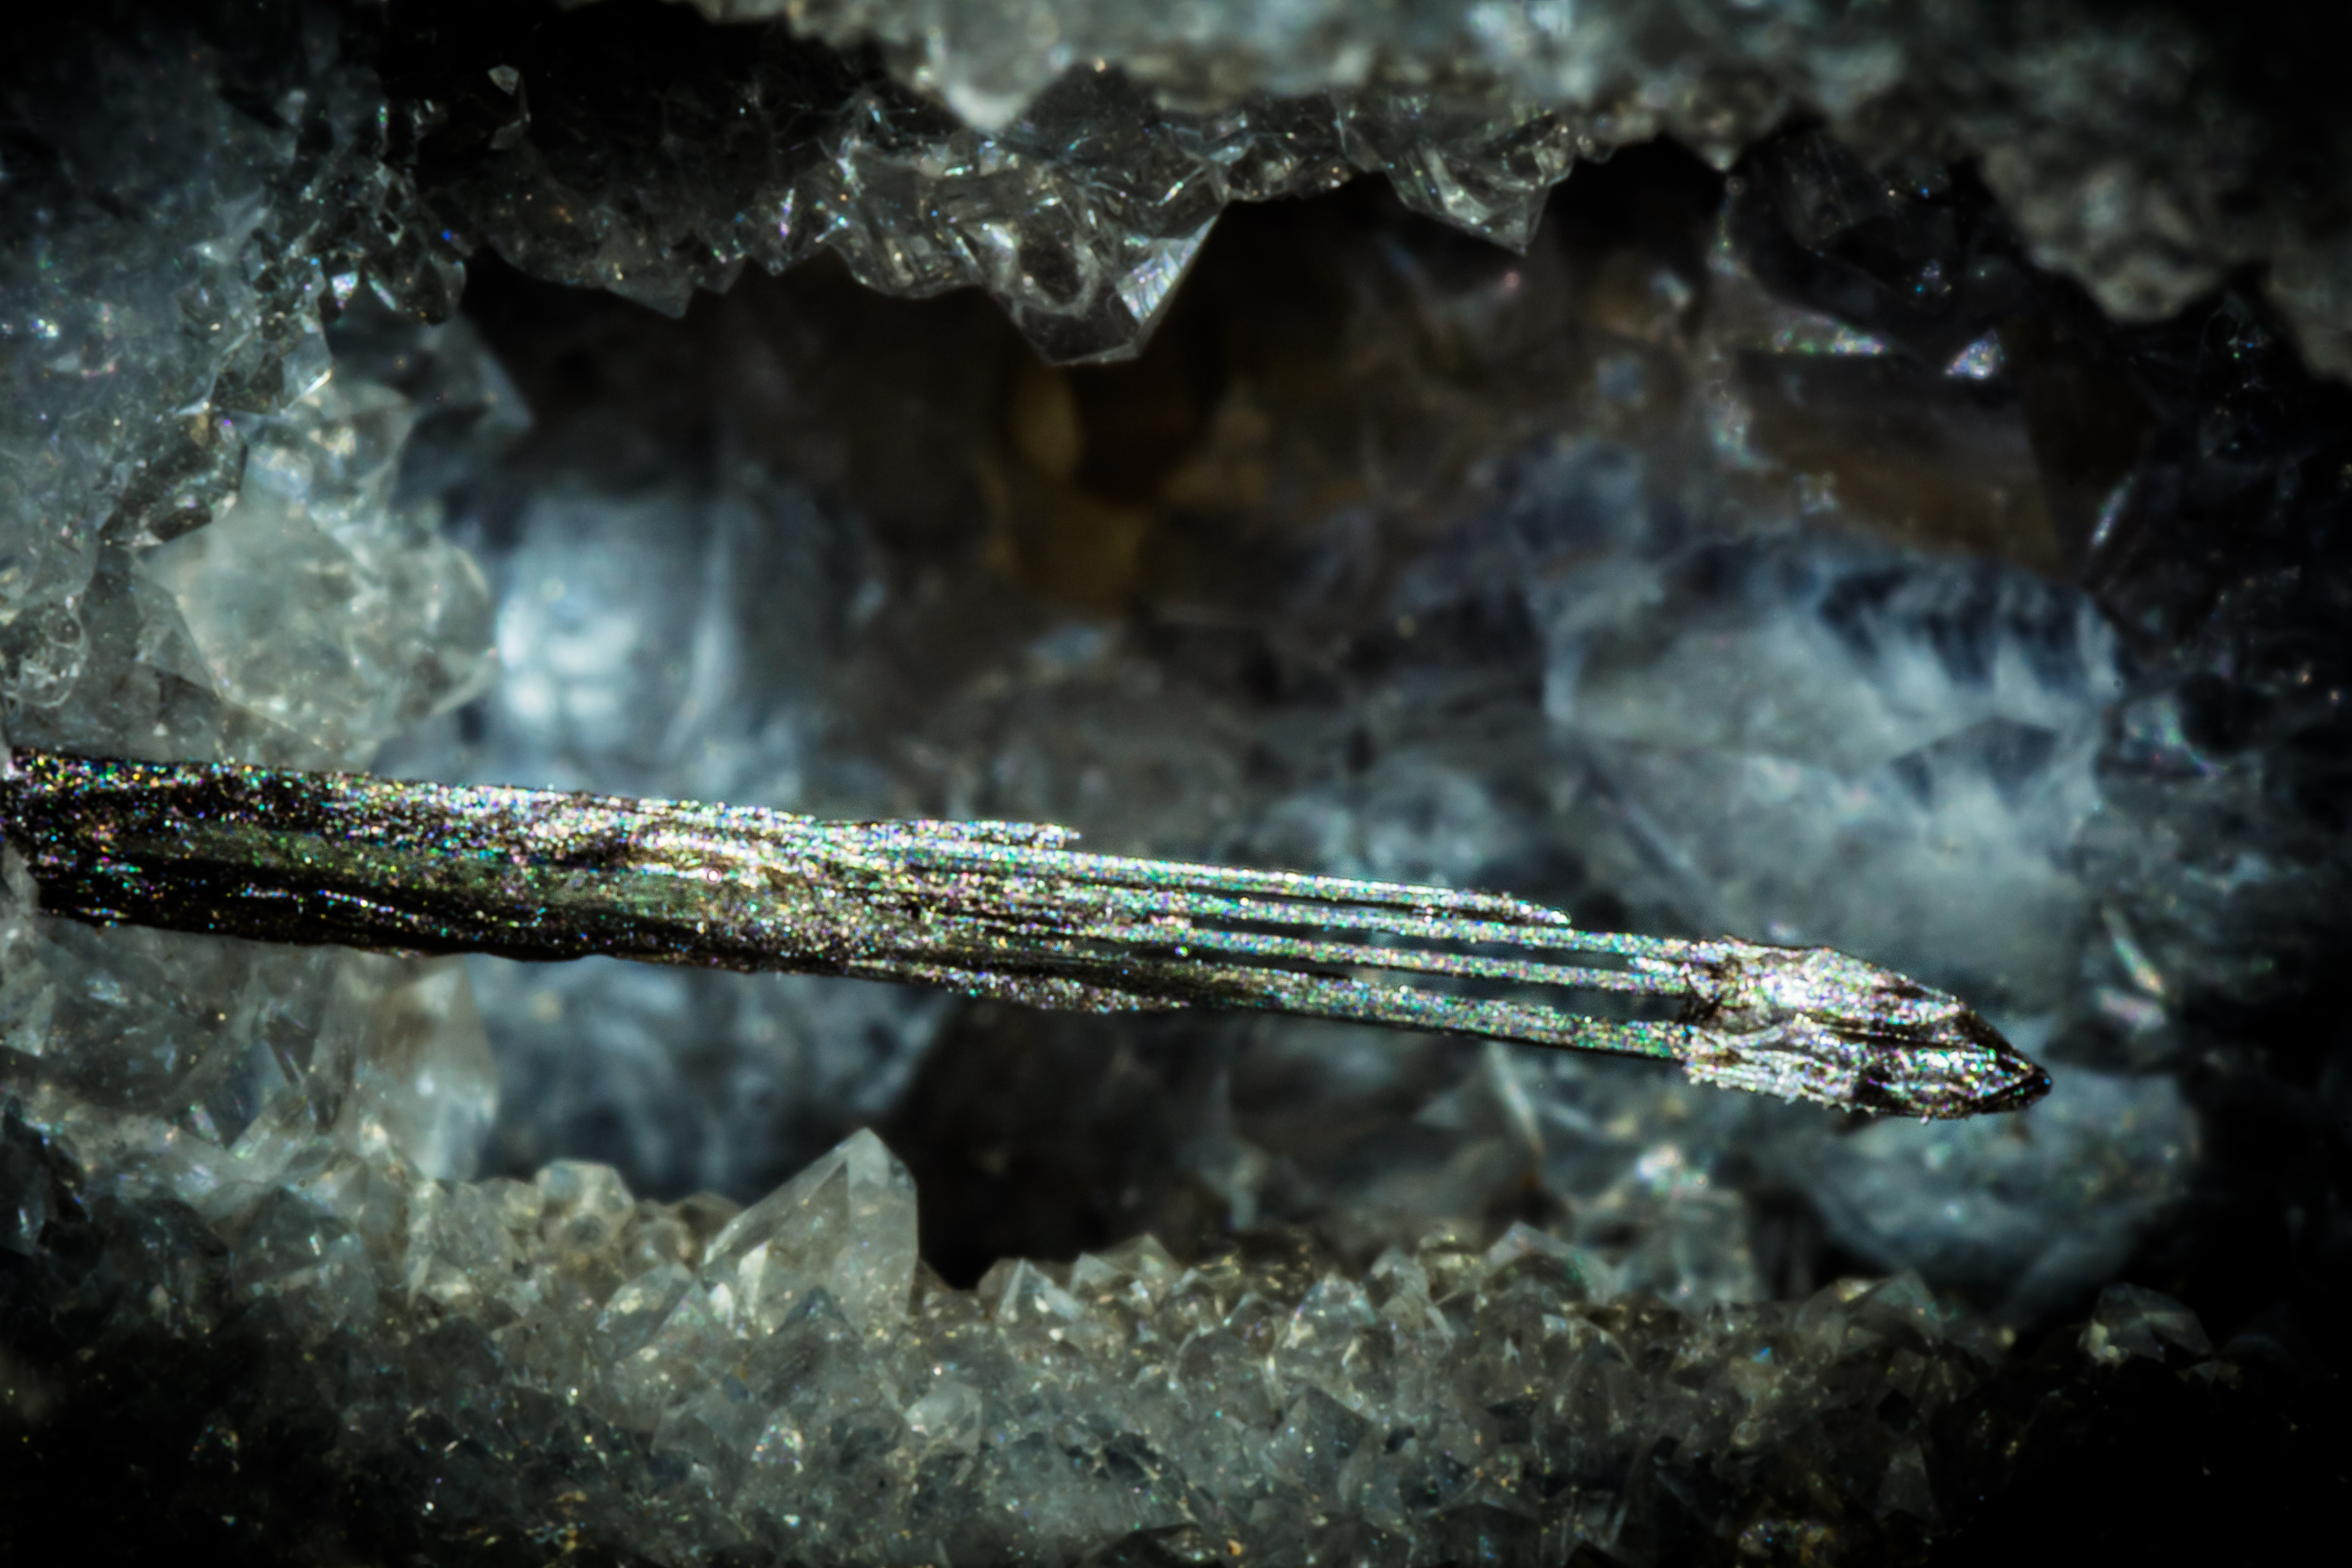
rock, stone, formation, underwater, cave, macro, biology, fish, close, stones, tap, geology, gem, crystal, pointed, druze, stalactite, macro photography, crystals, gems, datailaufnahme, magnification, macro photo, marine biology, speleothems